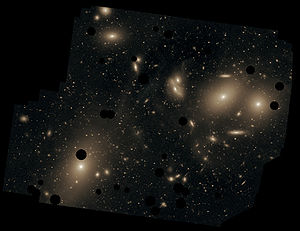
Virgohoben
Dette detaljerede billede af Virgohoben viser det diffuse lys mellem hobens galakser. De mørke pletter stammer fra forgrundsstjerner, som er fjernet fra billedet. Messier 87 nederst til venstre er største galakse i billedet.
M87.
Virgohoben er en hob af galakser, som befinder sig i en afstand af omkring 59 ± 4 millioner lysår fra Jorden i stjernebilledet Jomfruen. Hoben består af omkring 1.300 galakser, og hoben er centrum i den meget større Virgo-superhob, i hvis udkant den lokale gruppe og dermed Mælkevejen befinder sig. Virgohobens masse er anslået til 1,2×10¹⁵ M☉, regnet ud til en afstand af otte grader fra hobens centrum, dvs. svarende til en radius på omkring 2,2 Mpc.